Durham Downs Station

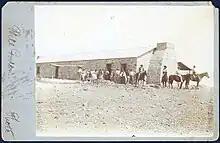
Durham Downs - shearing shed, 1878

The area just north of the station was Kungadutji land. Established prior to 1873, the property was producing quality cattle for market and Messrs McGregor and Co., who owned the station, sold a batch of 205 bullocks and cows in 1875 averaging a price of about A£11 apiece.